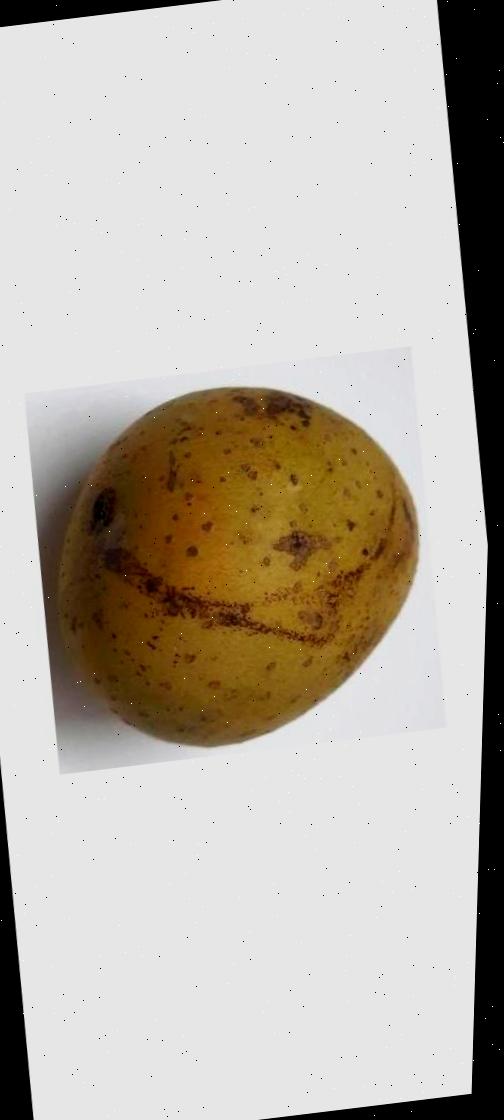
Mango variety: Gourmoti